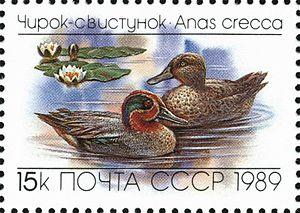
Un timbre de 1989 d'URSS, montrant deux canards (sarcelle d'hiver, Anas crecca
La Sarcelle d'hiver est la plus petite espèce de canards de surface. Elle se rencontre en Europe, Amérique du Nord et aussi en Asie. Dans ces régions, elle vit dans les zones tempérées à septentrionales. C'est un migrateur partiel, elle est chassée en grand nombre en Europe et en Amérique du Nord. La population nord-américaine est considérée par certains ornithologues comme une espèce à part, la Sarcelle à ailes vertes, et par d'autres comme une sous-espèce.